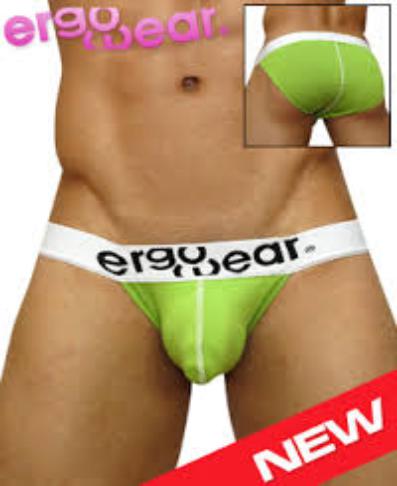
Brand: Ergowear
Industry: Clothes